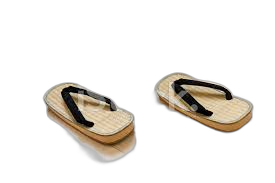
Waste category: shoes